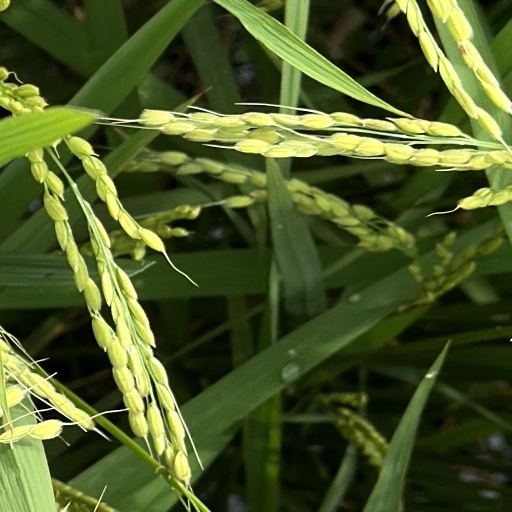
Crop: rice